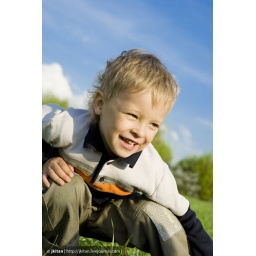
Young boy sitting on a grass in a park